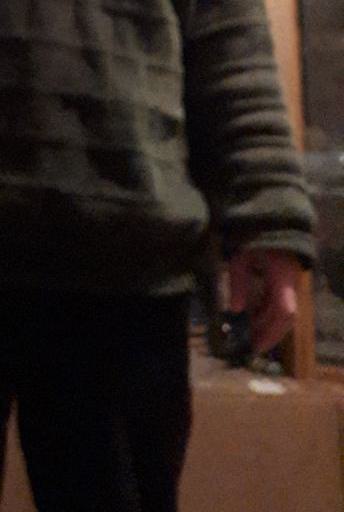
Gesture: no_gesture